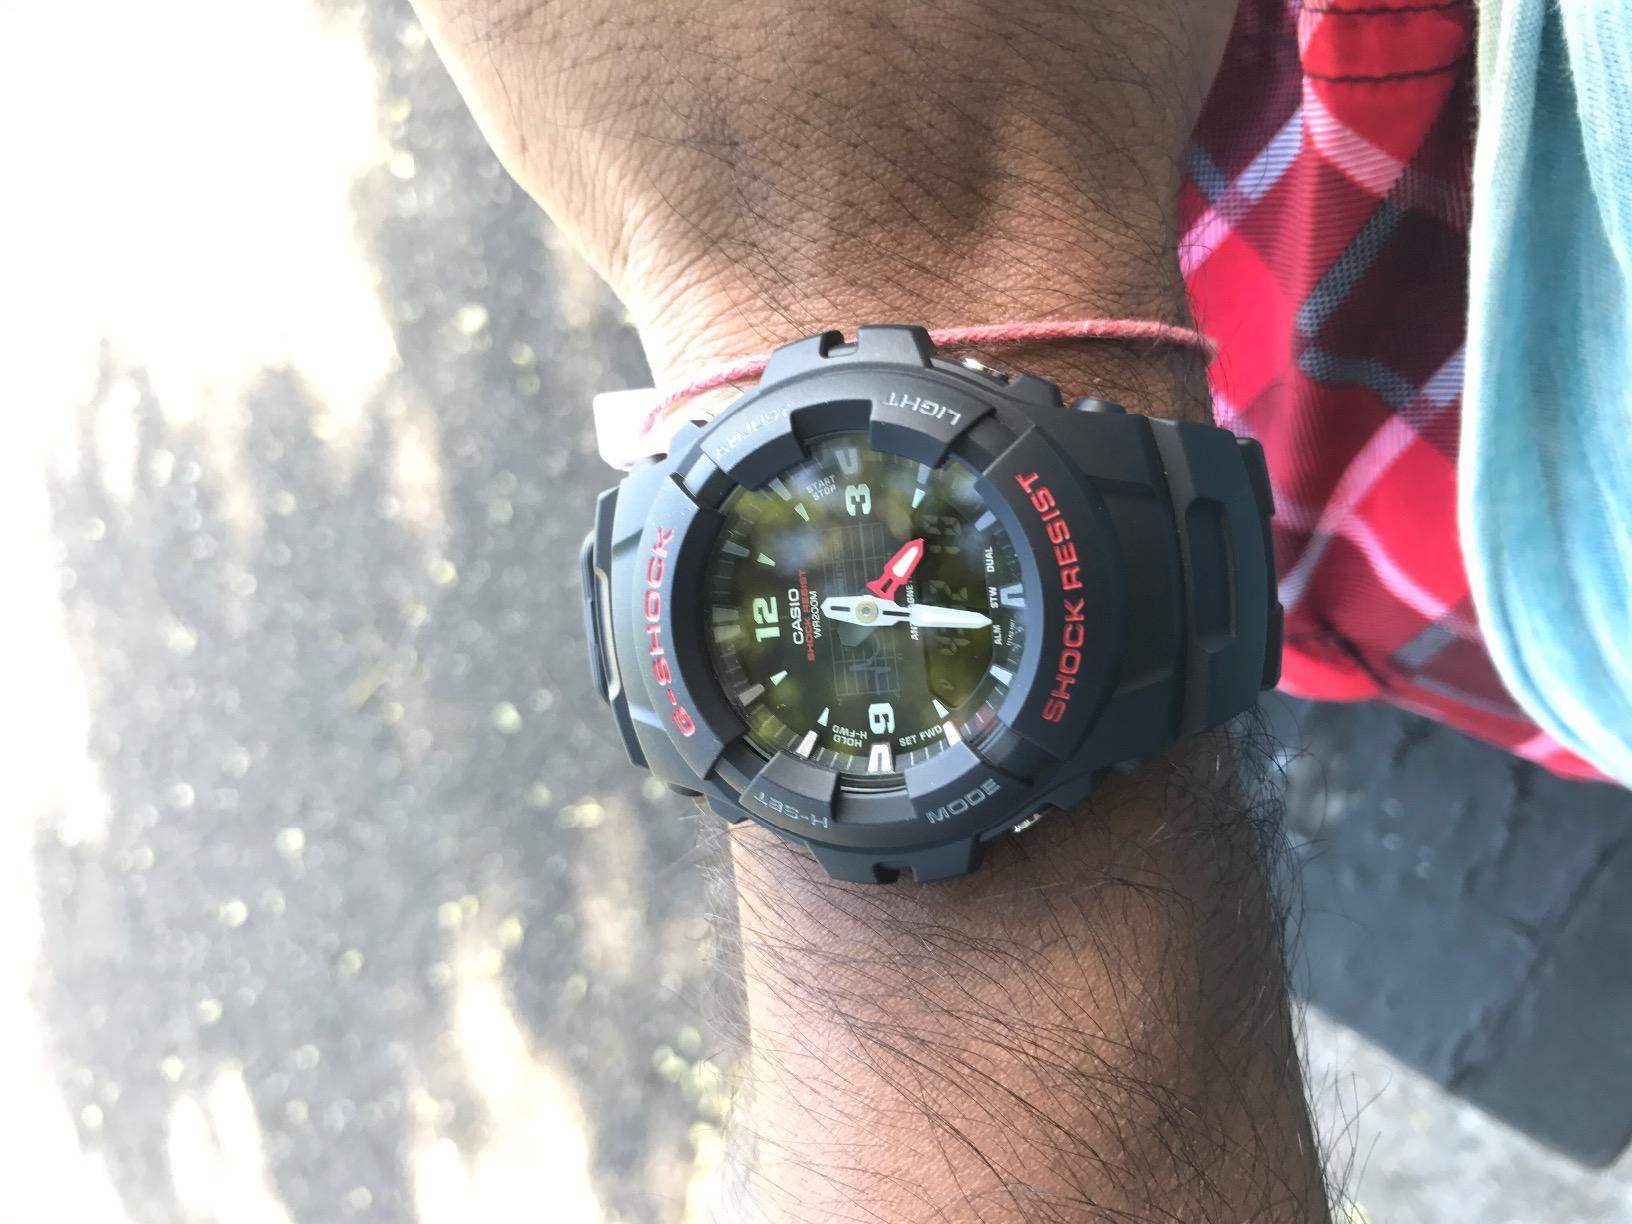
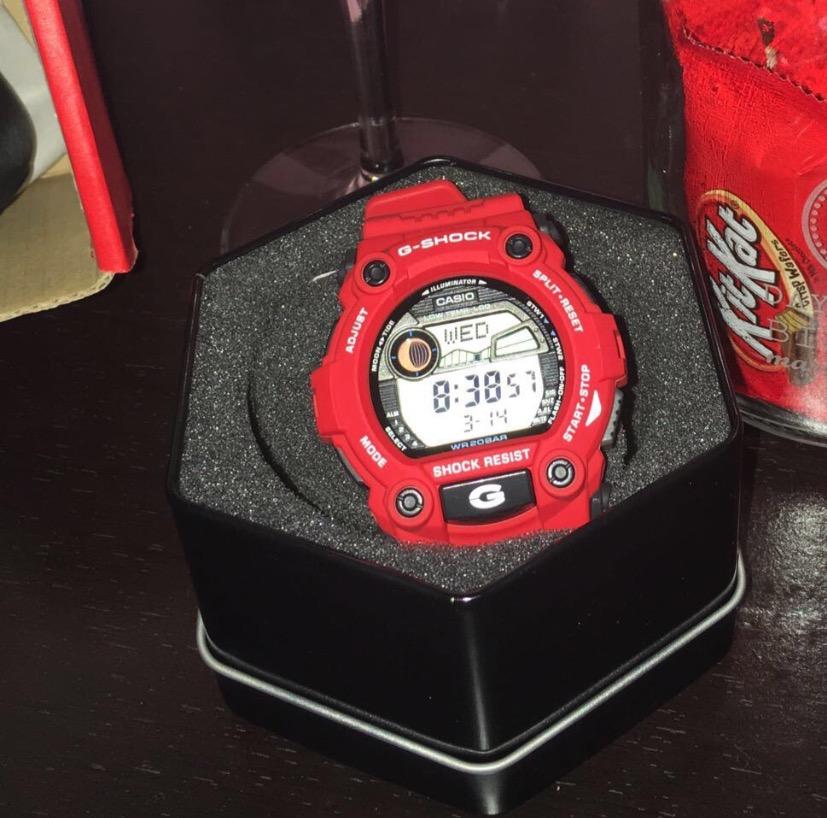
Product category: accessories_watch
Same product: no